Arsène Lupin

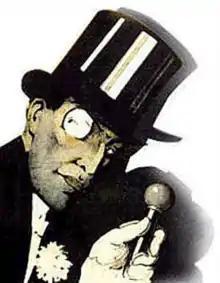
Cover of "Arsène Lupin, Gentleman-Cambrioleur" (1907)

Arsène Lupin is a fictional gentleman thief and master of disguise created in 1905 by French writer Maurice Leblanc. The character was first introduced in a series of short stories serialized in the magazine "Je sais tout". The first story, "The Arrest of Arsène Lupin", was published on 15 July 1905. Lupin is often described as the criminal counterpart to Sherlock Holmes, often encountering "Herlock Sholmès" in his own adventures.